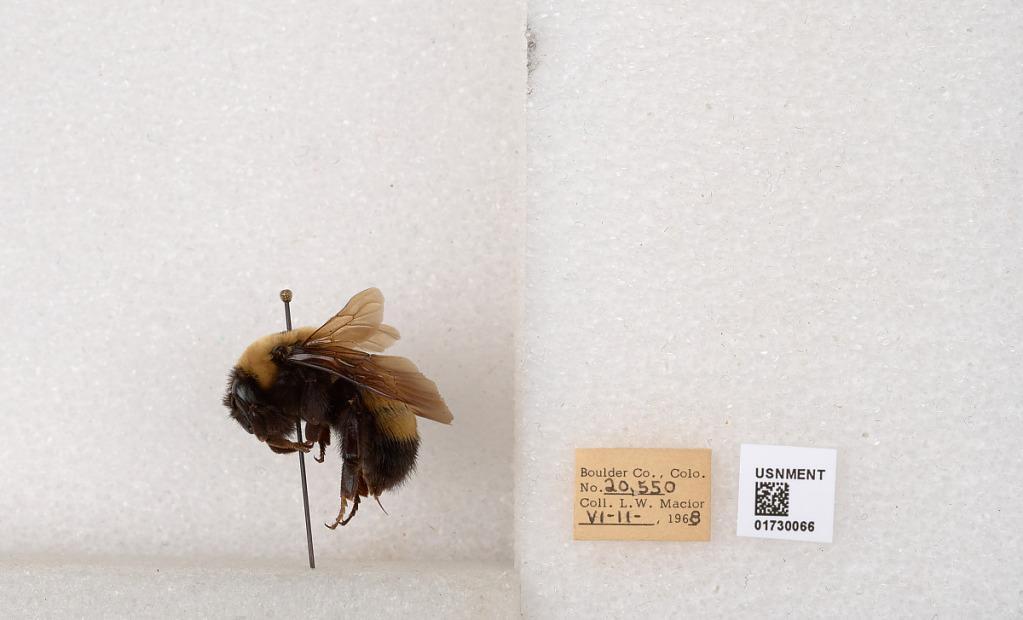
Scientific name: Bombus (Bombus) nevadensis Cresson